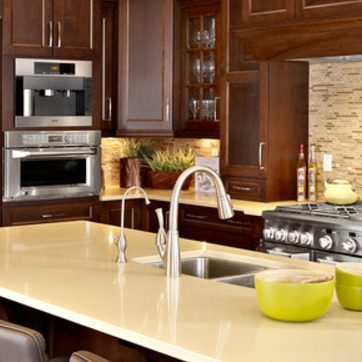
Material: metal